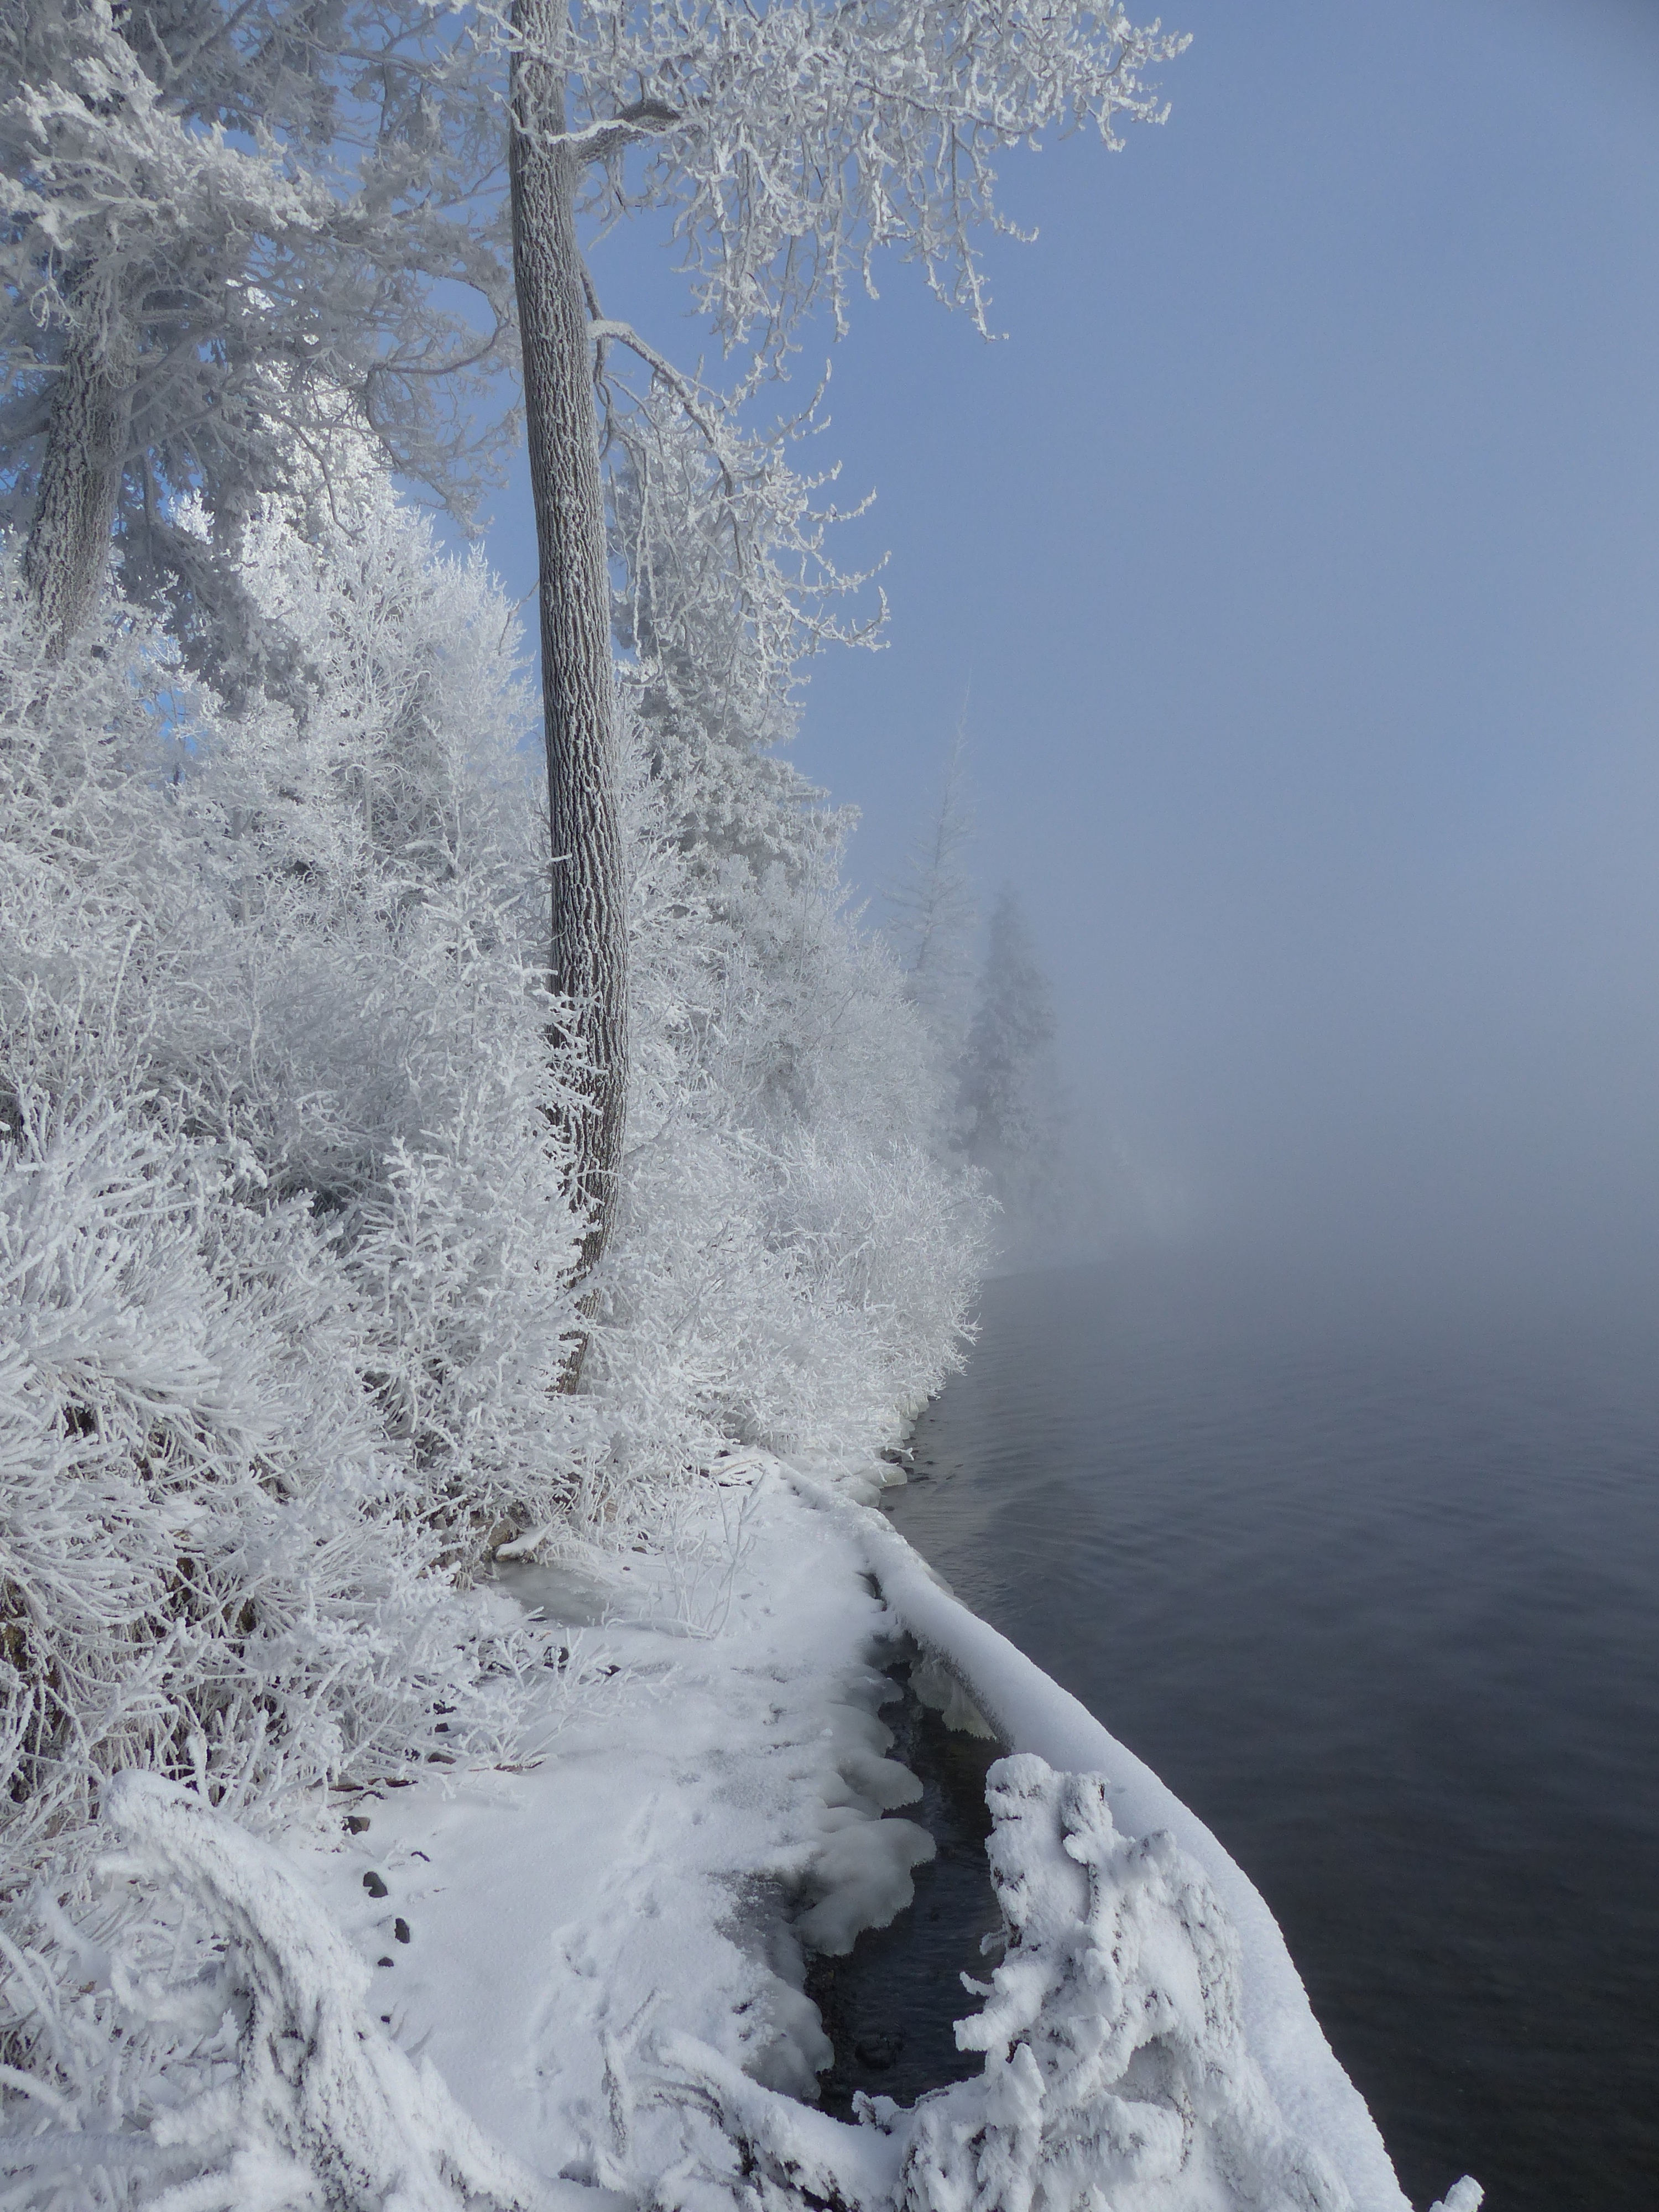
landscape, water, nature, mountain, snow, cold, winter, lake, frost, mountain range, foggy, shoreline, ice, weather, frozen, season, december, freezing, atmospheric phenomenon, geological phenomenon